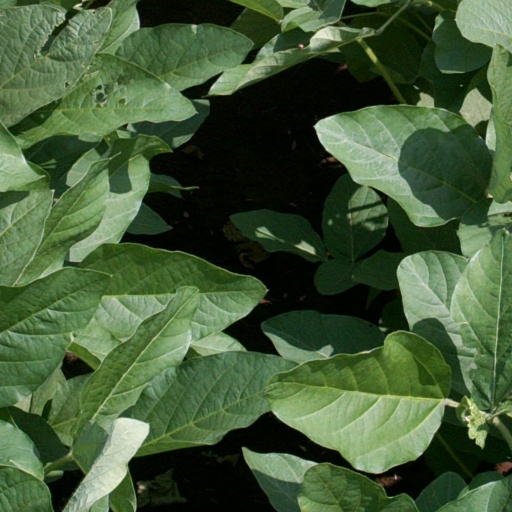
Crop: soybean